Answer in natural language. Considering the relative positions, where is white color dining table (highlighted by a blue box) with respect to black tv (highlighted by a green box)? Choose between the following options: left or right
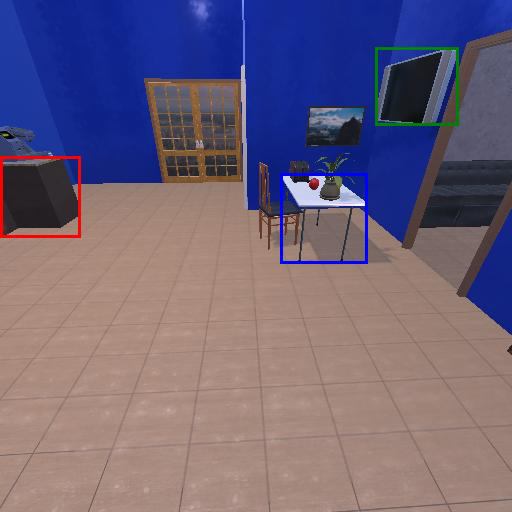
<answer>left</answer>